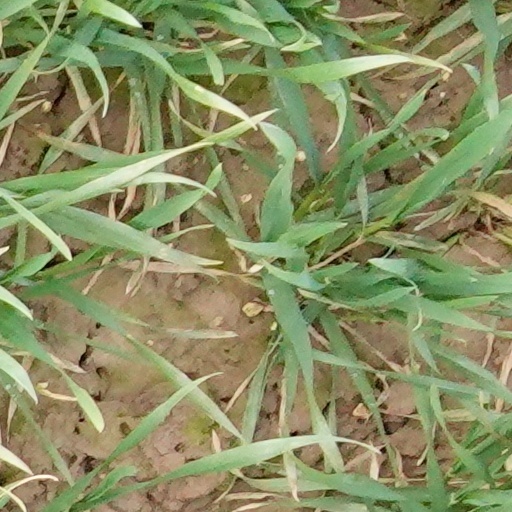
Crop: wheat